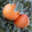
Label: orange